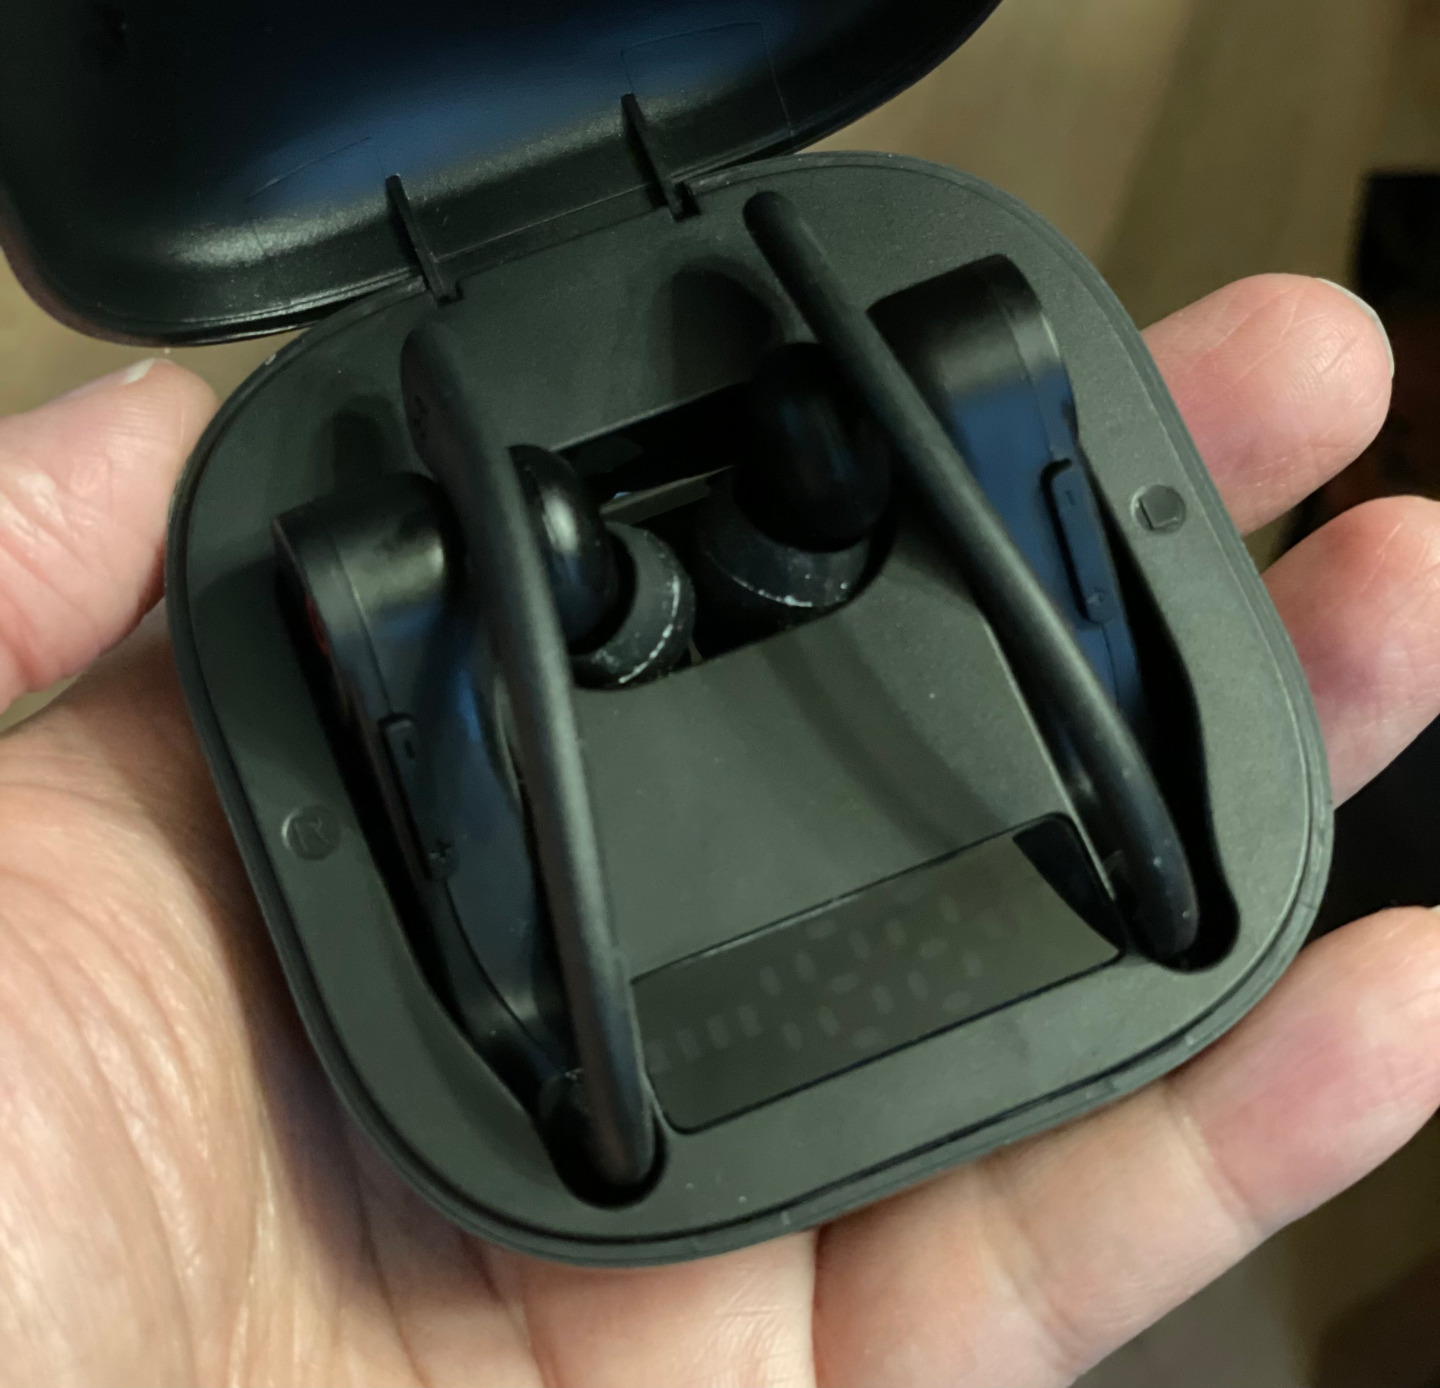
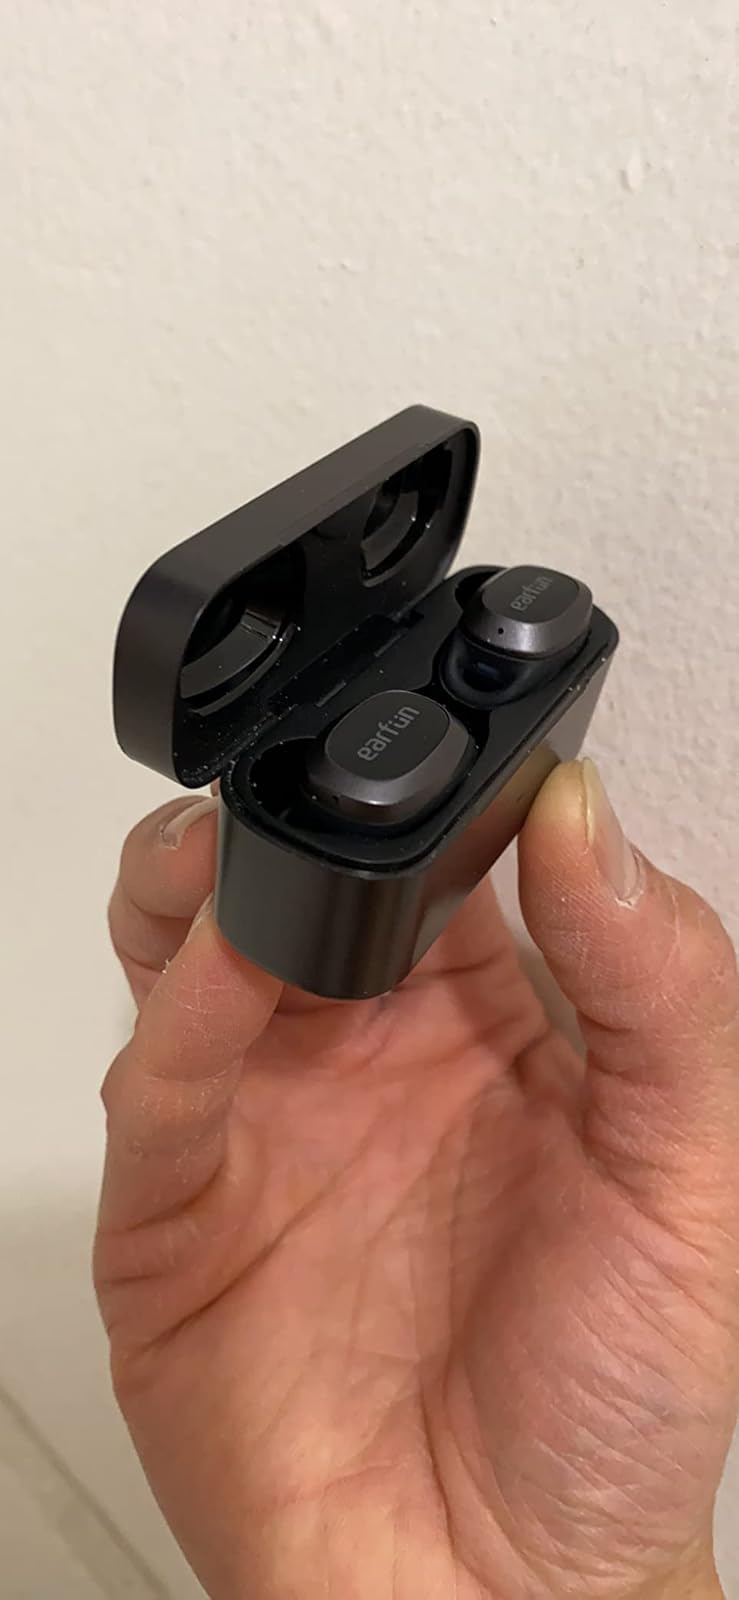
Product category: earbuds
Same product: no